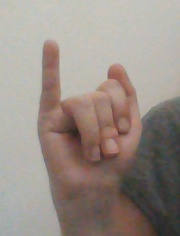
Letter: meem